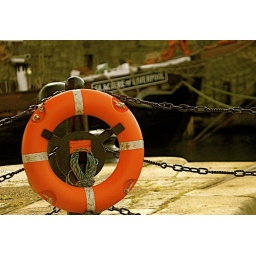
Sail boats and liverpool ships that pass in the night through our port of liverpool march 2010